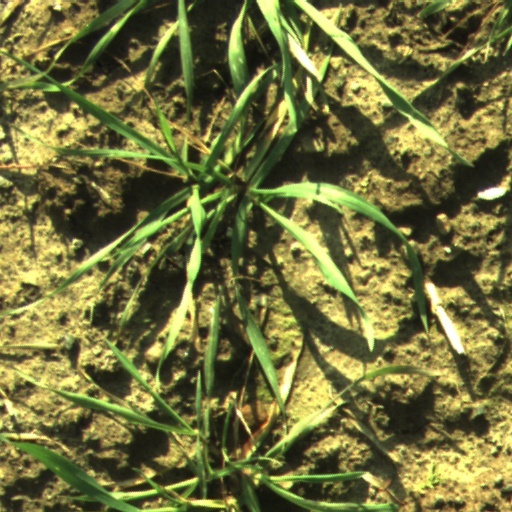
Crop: wheat